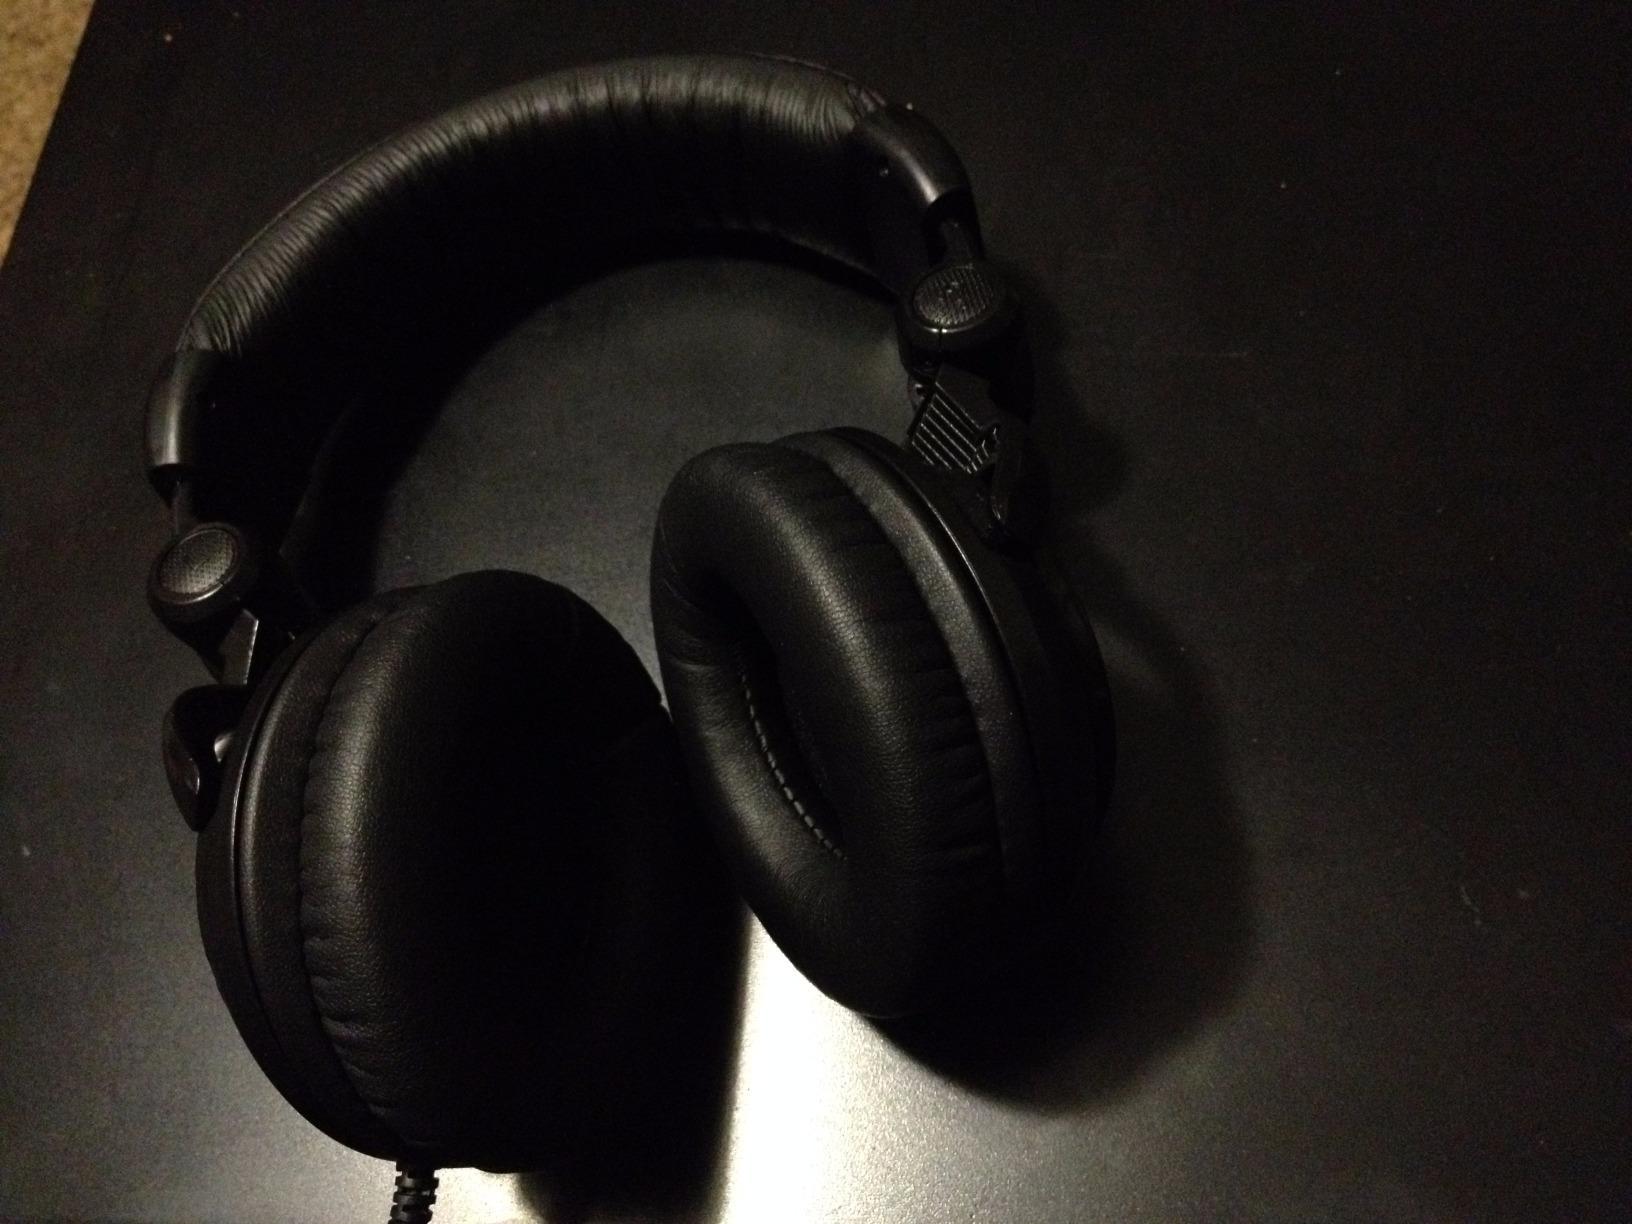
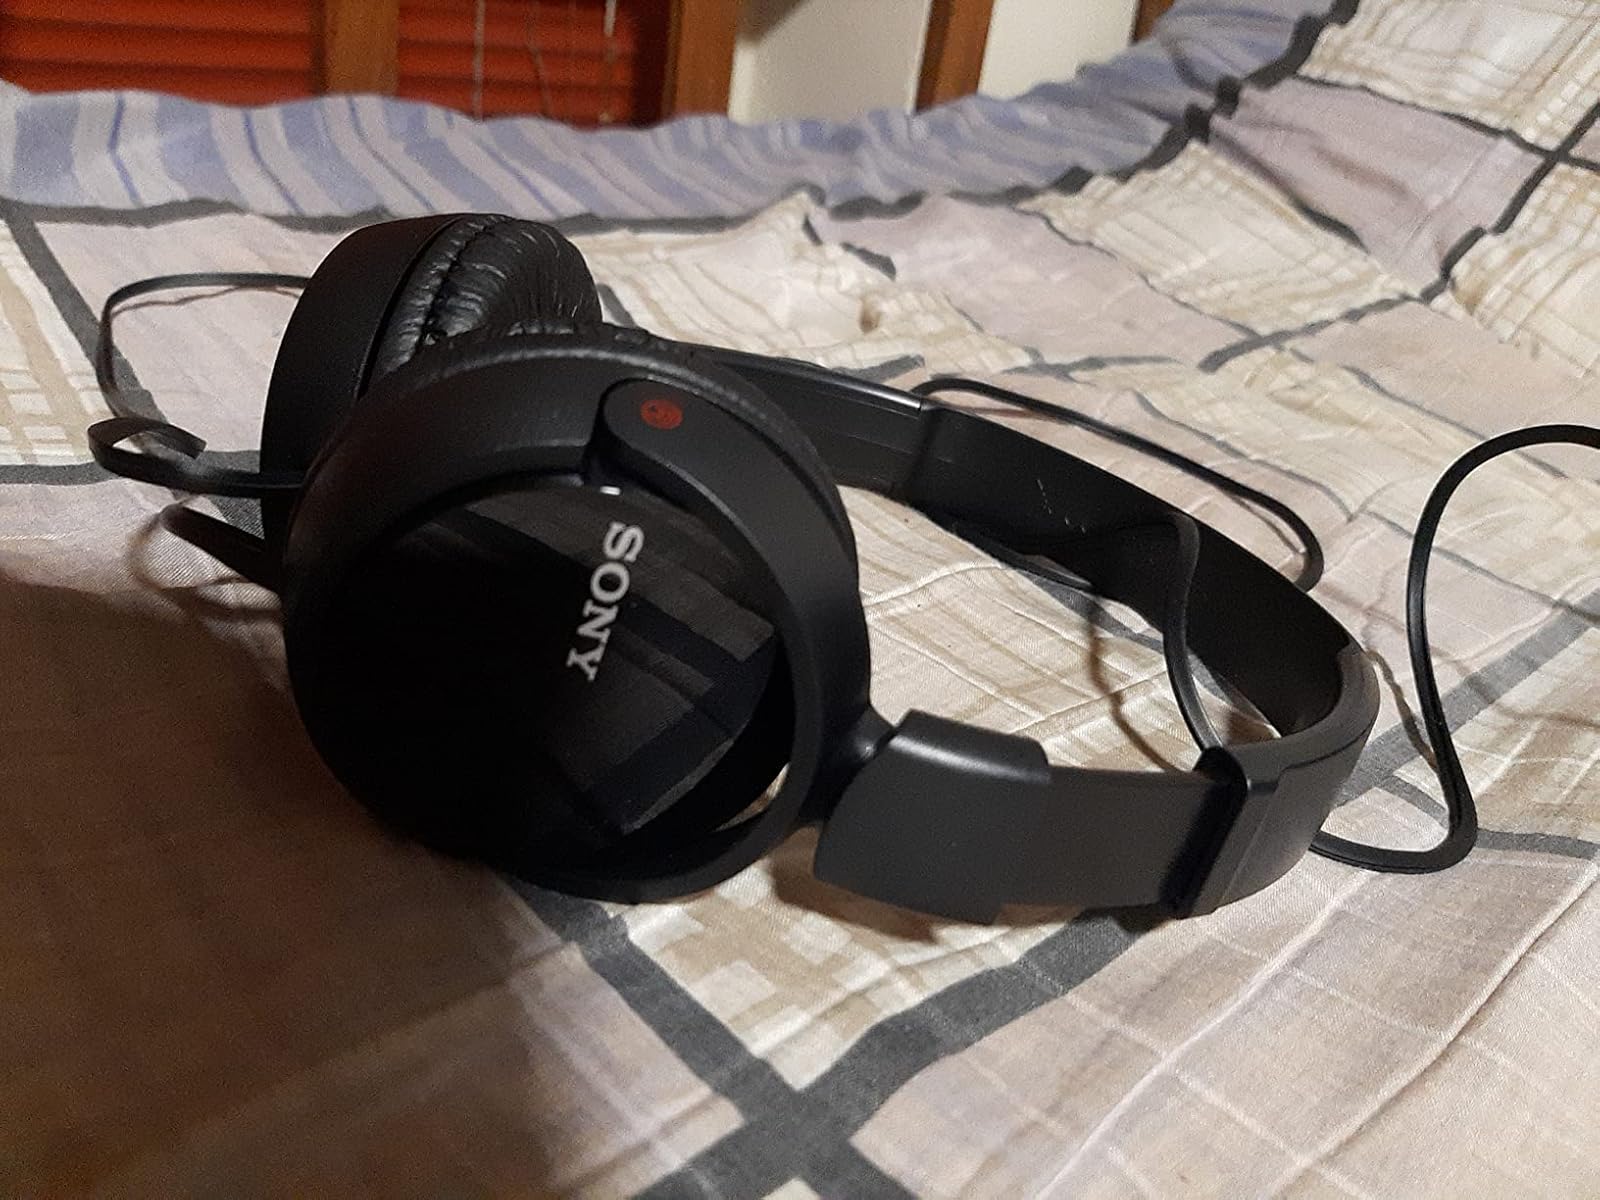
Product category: headphones
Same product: no